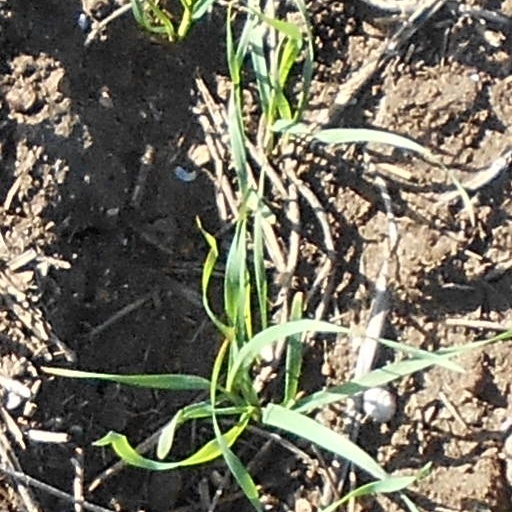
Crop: wheat